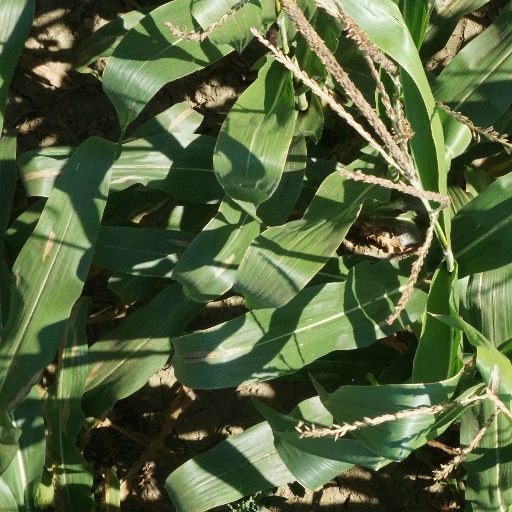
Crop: maize; corn